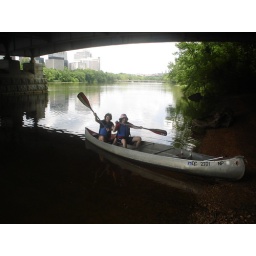
we canoed around Teddy Roosevelt Island, muddy brown water and all. super fun.